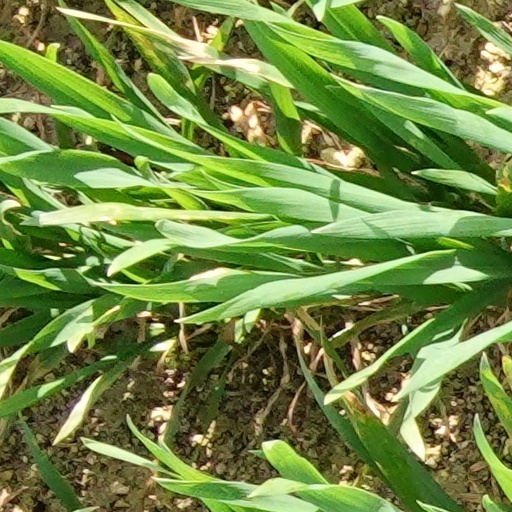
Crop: wheat